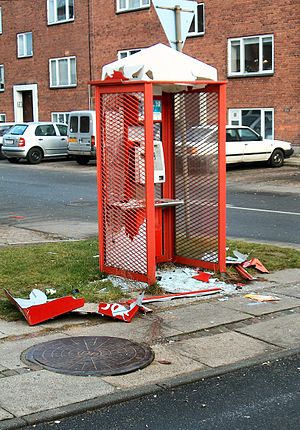
Gadeinventar
Telefonboks udsat for hærværk
Gadeinventar er de ting eller installationer der er placeret på gader, torver og pladser for at give stedet en bestemt brugsmulighed f.eks. busstoppested eller trafikspejle.